Crédit Commercial de France

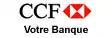
Logo of HSBC CCF between 2000 and 2005

In April 2000, HSBC announced its intention to acquire the CCF and the transaction was completed in July. That month, HSBC Holdings plc was listed on the Paris Stock Exchange for the first time. Under HSBC ownership, CCF continued to expand with the purchase of Banque Pelletier in 2000 and in 2001.